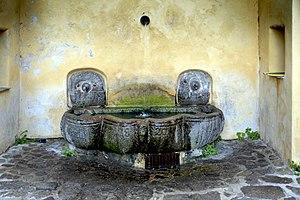
Lavatoggio est une commune française située dans la circonscription départementale de la Haute-Corse et le territoire de la collectivité de Corse. Le village appartient à la piève d'Aregno, en Balagne.